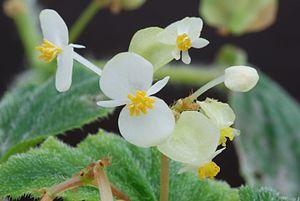
Begonia hirtella est une espèce de plantes de la famille des Begoniaceae. Ce bégonia est originaire d'Amérique du Sud et des Caraïbes. L'espèce fait partie de la section Doratometra. Elle a été décrite en 1822 par Heinrich Friedrich Link. L'épithète spécifique hirtella signifie « plutôt hirsute », c'est-à-dire modérément garnie de poils raides et épais.